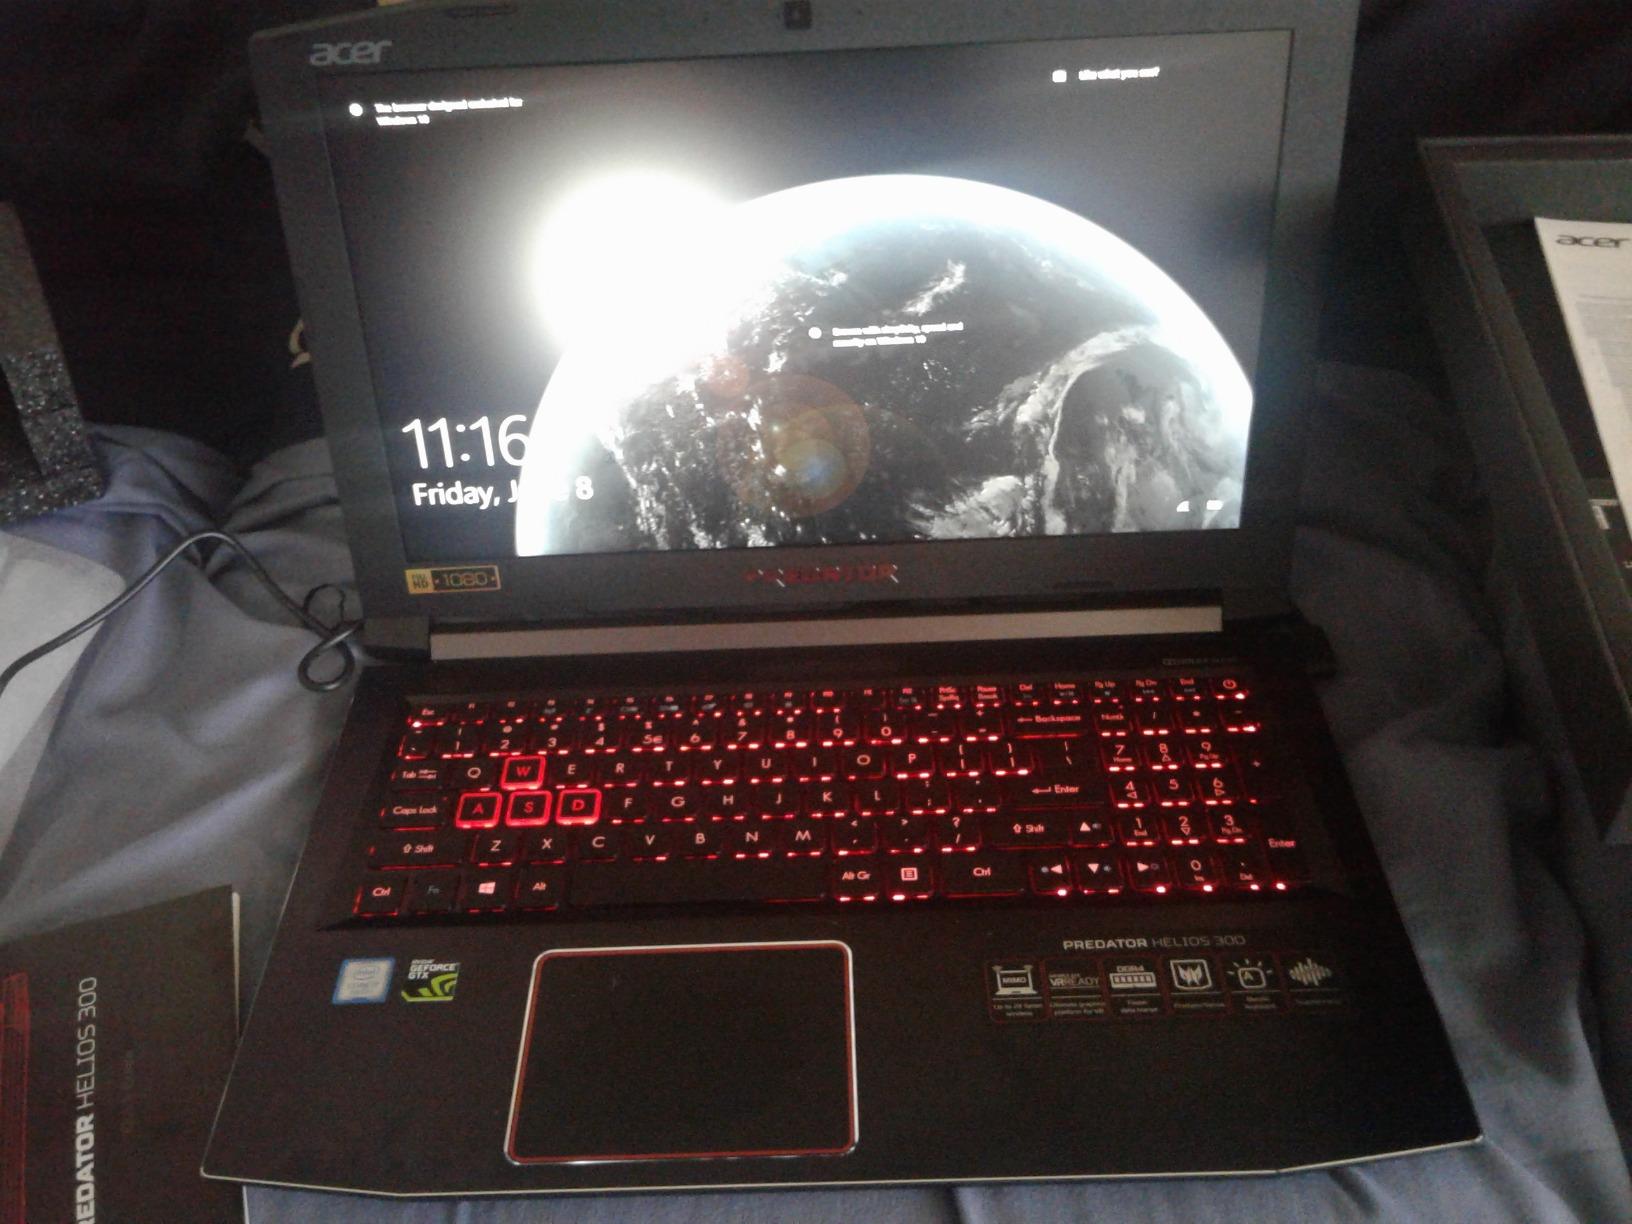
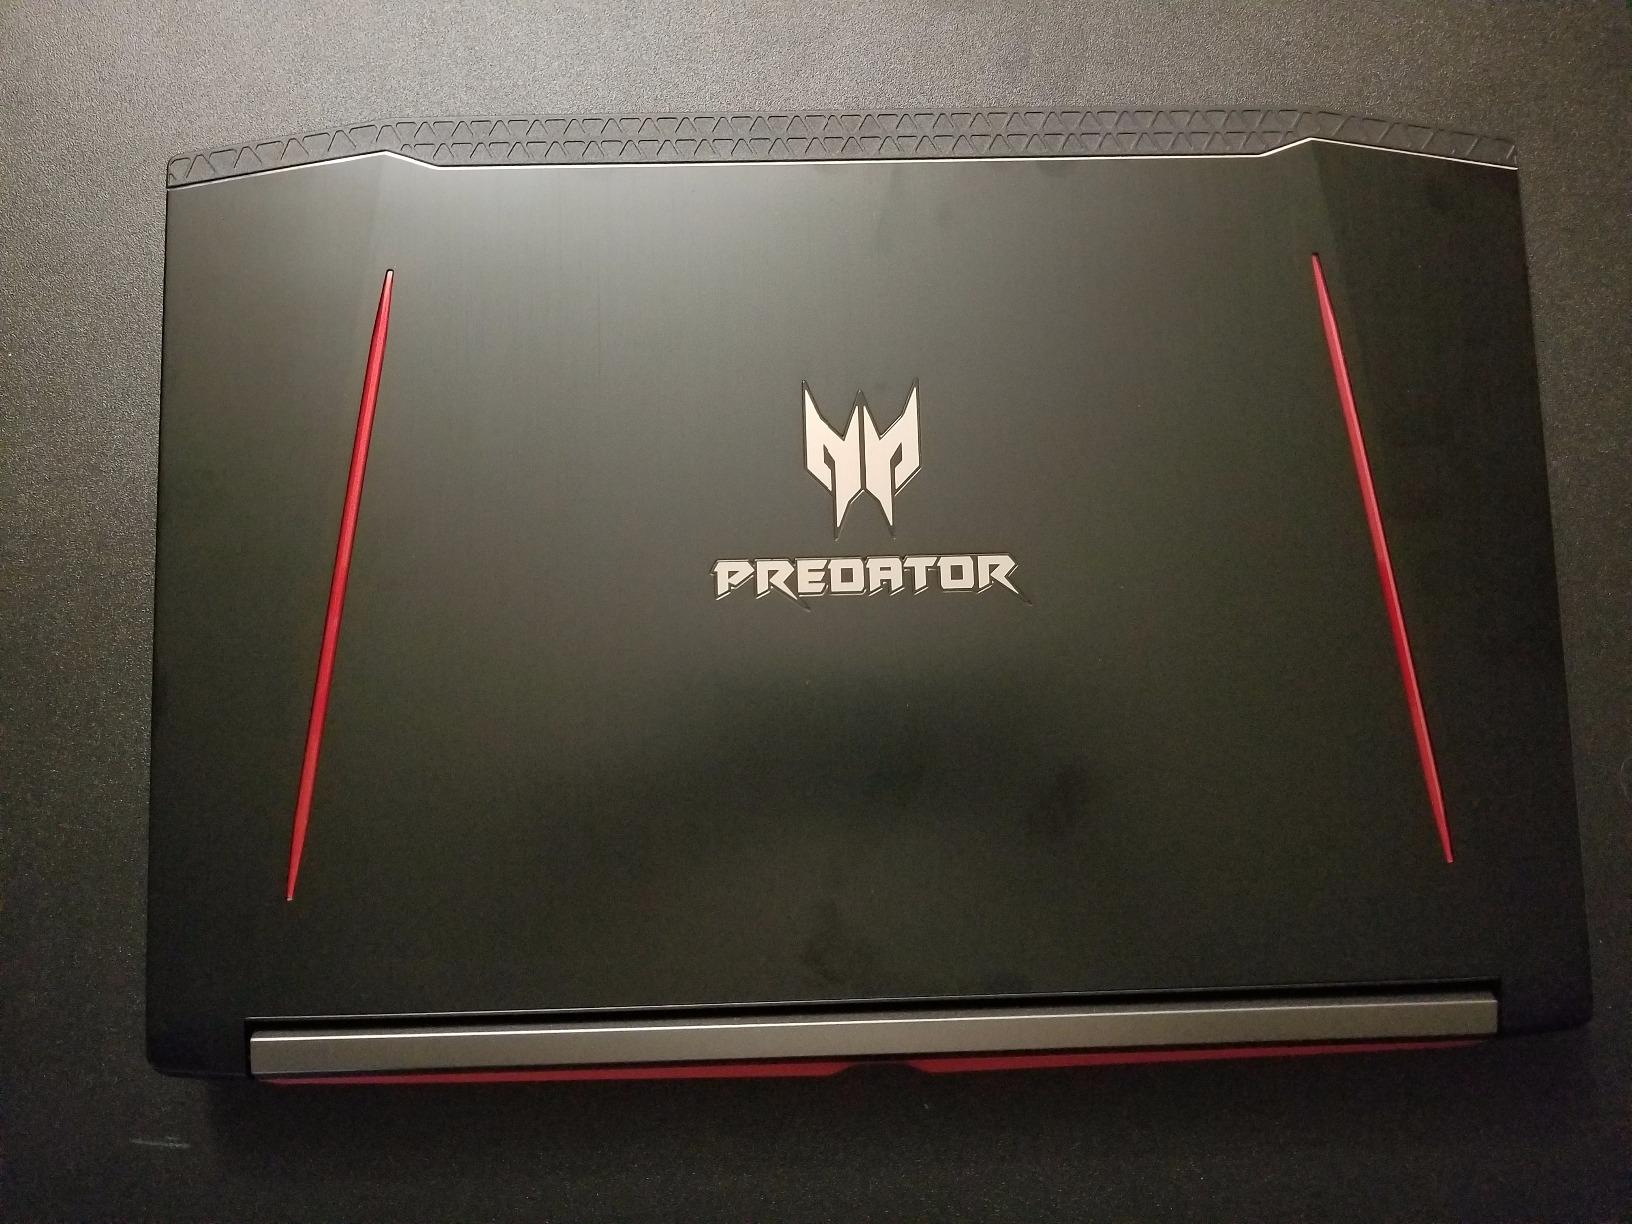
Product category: laptop
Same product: yes